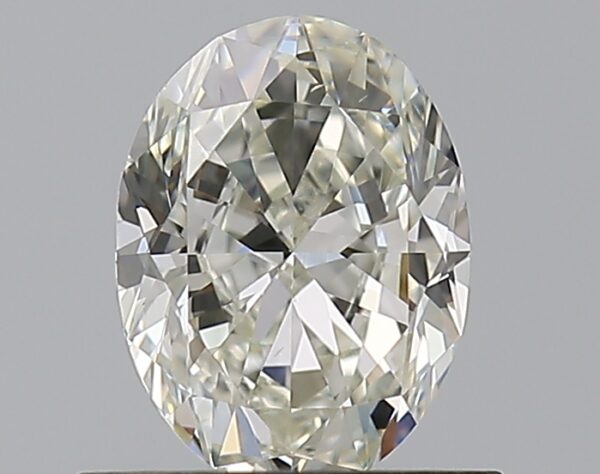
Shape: oval
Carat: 0.7
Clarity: VS2
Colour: J
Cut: VG
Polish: EX
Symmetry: VG
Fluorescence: N
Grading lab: GIA
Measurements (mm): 6.54 x 4.89 x 3.08